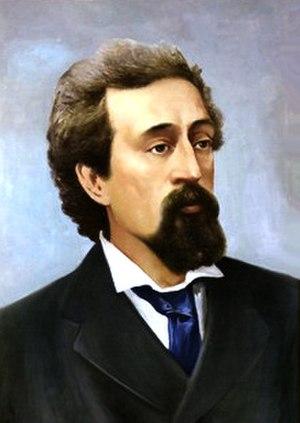
Dmitri Nikolaïevitch Sadovnikov né le 25 avril 1847 à Simbirsk, mort le 19 décembre 1883 à Saint-Pétersbourg est un poète, folkloriste et ethnographe russe.